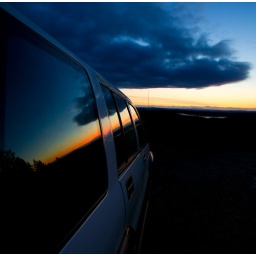
... in the dirty windows of my old worn out Isuzu Trooper ... on the top of Gowdyville Road looking toward Lorane ...